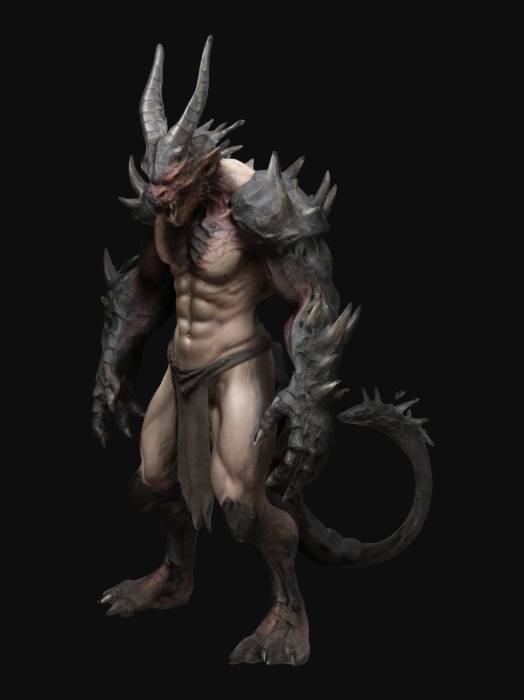
미적 점수 (1~10점): 8